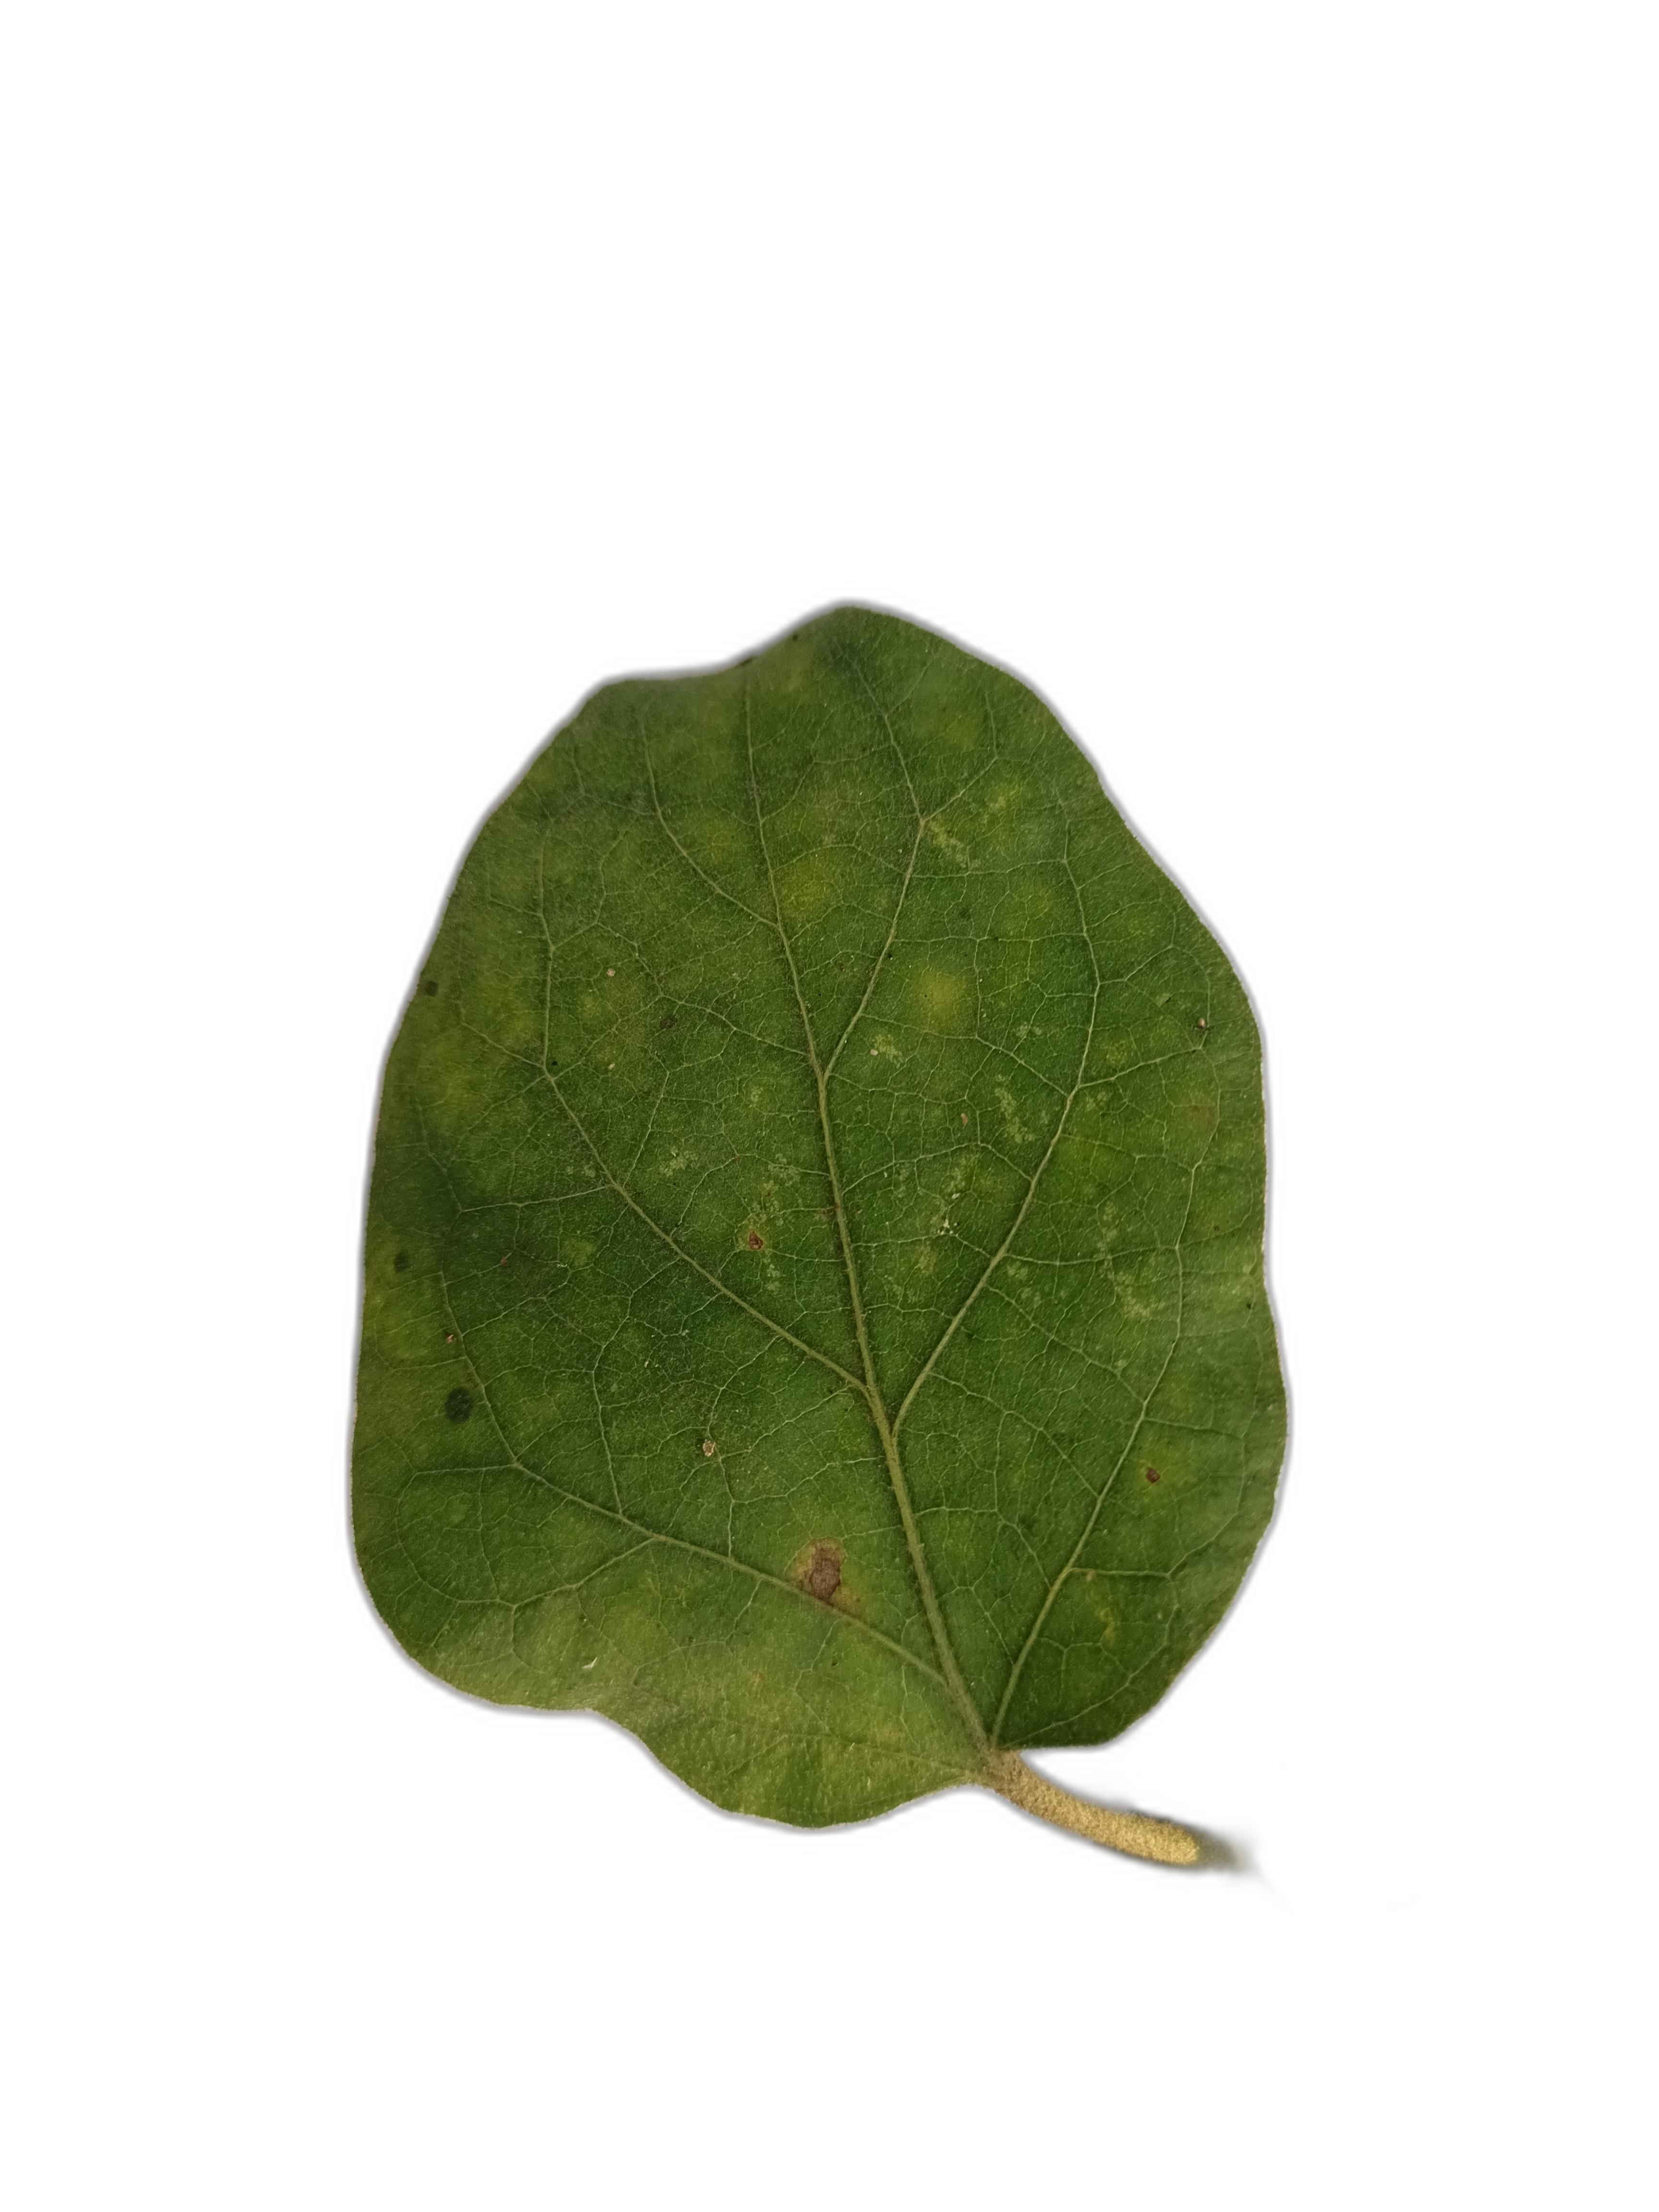
Label: Leaf Spot Disease